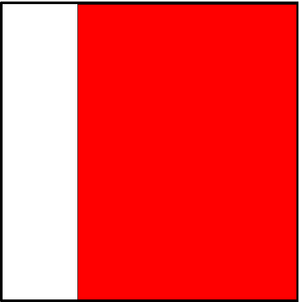
Yala Ibn Mohamed né au ixᵉ siècle à Achir, et mort en 958 à Ifgan, est un chef berbère de la tribu des Banou Ifren. Il est chef de la tribu de 950 à 958 et était allié aux Fatimides.
Tlemcen, est une commune de la wilaya de Tlemcen, dont elle est le chef-lieu. Elle est située au nord-ouest de l'Algérie, à 520 km à l'ouest d'Alger, à 140 km au sud-ouest d'Oran et, proche de la frontière du Maroc, à 76 km à l'est de la ville marocaine d'Oujda. La ville est érigée dans l'arrière-pays, est distante de 40 km de la mer Méditerranée.
La taïfa de Ronda est un royaume médiéval du sud de la péninsule ibérique durant Al-Andalus, des Banou Ifren, qui exista de 1039 à 1065, date à laquelle elle fut conquise par la taifa de Seville. Sa capitale fut Ronda. Le Royaume de Ronda dans la province de Malaga en Andalousie fut fondé par les Qurra des Banou Ifren en 1039. Abou Nour sera le 1ᵉʳ seigneur de la Taïfa des Banou Ifren. Il construira plusieurs édifices importants et renforcera les murailles de défenses de la ville. C'est à partir de cet instant que la ville de Ronda prendra sa configuration urbaine jusqu'à aujourd'hui.
Les Zénètes sont un groupe ethnique libyque d'Afrique du Nord qui habitait dans l'antiquité un territoire s'étendant de la Syrie jusqu'au Maroc.
La fin de l'Antiquité, ou Antiquité tardive, est marquée en Afrique du Nord par la chute de l'Empire romain sous le coup des migrations germaniques, des invasions barbares : arrivée des Vandales en 429, et royaume des Vandales et des Alains, converti au christianisme sous sa forme arienne.
Le royaume sufrite de Tlemcen ou l'émirat sufrite de Tlemcen est un État kharidjite fondé par les tribus berbères des Ifrenides dans le Maghreb central au VIIIᵉ siècle, dont la capitale était Tlemcen, en Algérie.